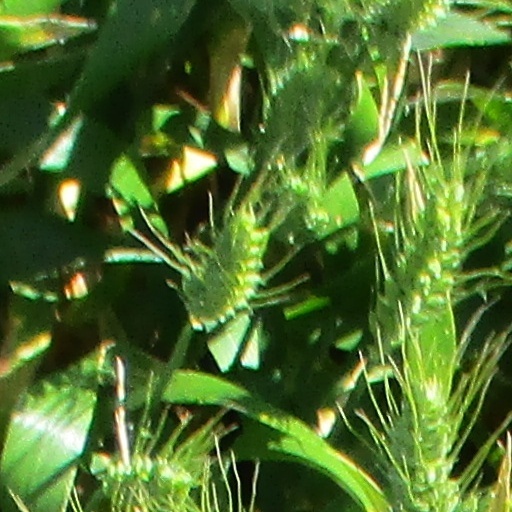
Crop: wheat